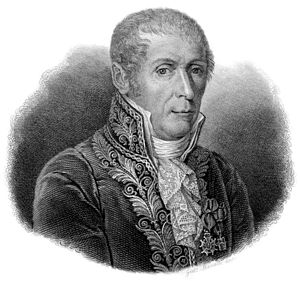
Copleymedaljen / Modtagere af medaljen / 1751–1800
Copleymedaljen er en pris givet af Royal Society of London for fremragende præstationer i forskning inden for enhver gren af naturvidenskaben, vekslende mellem de fysiske videnskaber og de biologiske videnskaber. Medaljen, der uddeles årligt, er den ældste Royal Society-medalje, der stadig uddeles, idet den første gang blev givet i 1731 til Stephen Gray. Den første kvinde, der fik medaljen var Dorothy Crowfoot Hodgkin i 1976.